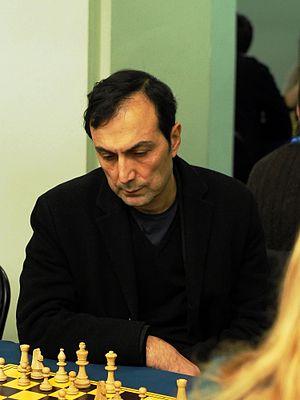
Kamran Shirazi, né à Téhéran le 21 novembre 1952, est un maître international d'échecs iranien, puis américain et français. Depuis 2006, il est affilié auprès de la fédération française dans les classements de la Fédération internationale des échecs.